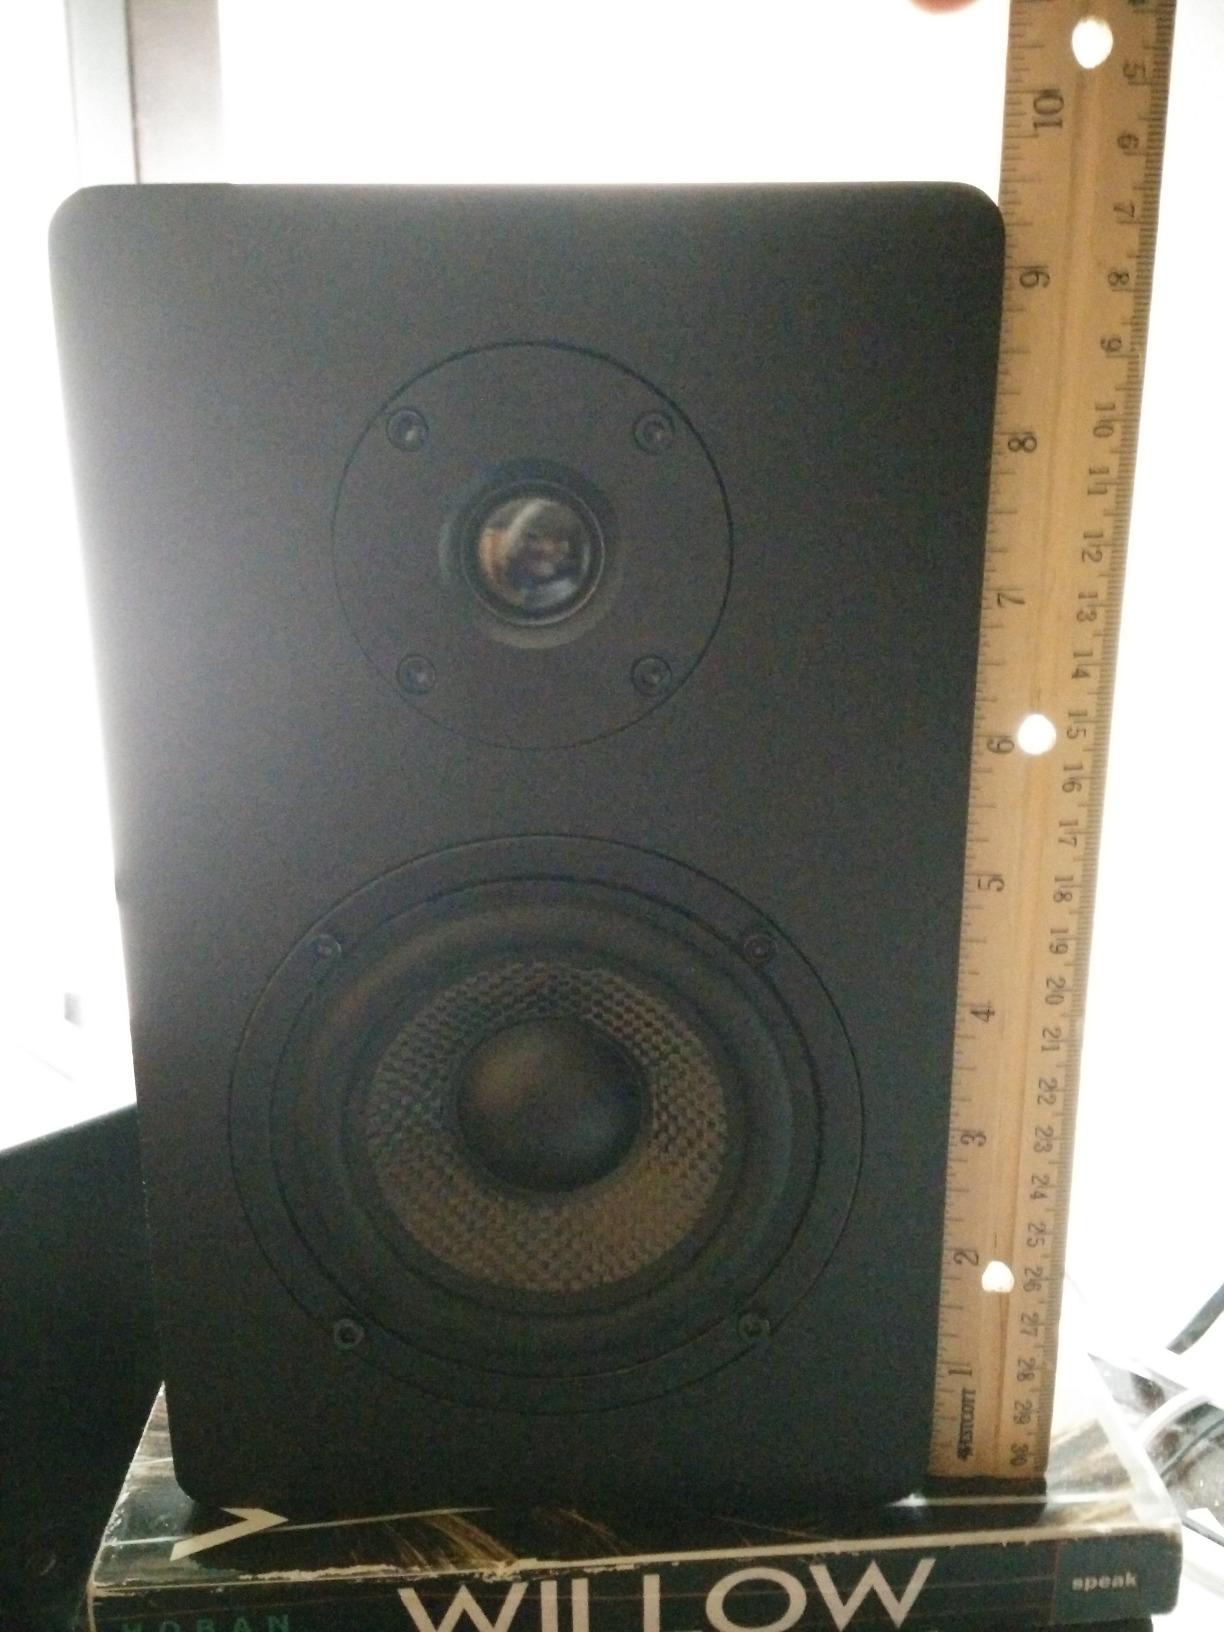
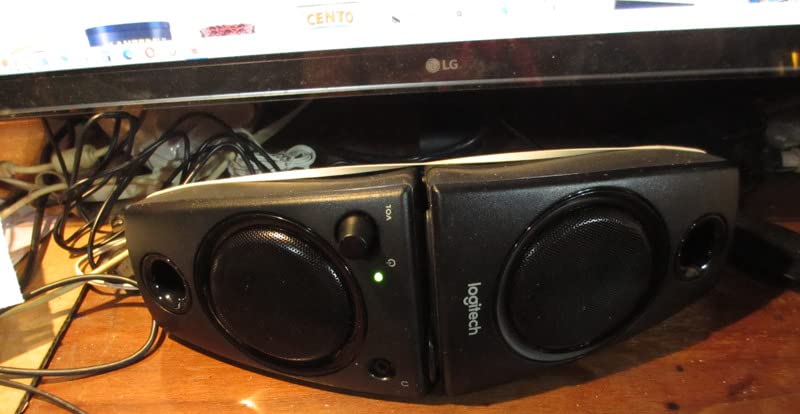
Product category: speaker
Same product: no